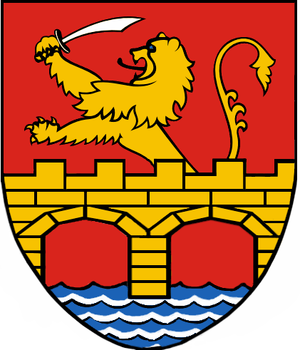
Le Banat est une région historique au sud-est de l’Europe dont la capitale historique est Timișoara, située dans le județ de Timiș de Roumanie. Elle est partagée aujourd'hui entre trois pays :
Un județ est une division administrative :
La Roumanie moderne s'étend sur plusieurs régions historiques, héritées de la géographie médiévale, dont certaines appartiennent pour partie à ses voisins. On regroupe en général les régions historiques de la Roumanie, en trois « pays » traditionnels : Transylvanie, Moldavie et Valachie. Qu'ils appartiennent ou nom à l'actuelle Roumanie, ces trois « pays » sont considérés par les Roumains comme formant leur « foyer ancestral ».
Les Bulgares constituent une minorité nationale de Roumanie et sont au nombre de 7 336 selon le recensement de 2011